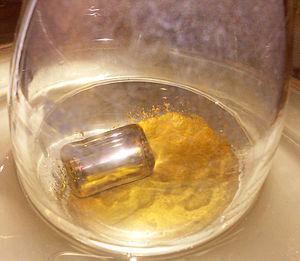
Les composés d'insertion du graphite, appelés aussi composés d'intercalation du graphite, sont des matériaux complexes qui ont une formule générale X-Cy où X est un élément chimique ou une molécule inséré, intercalé entre les couches de graphène, constitutif du graphite, un allotrope du carbone.